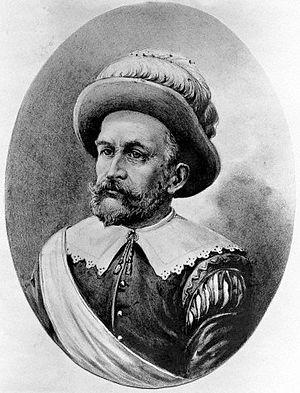
Pierre Minuit, Peter Minuit ou Pieter Minnewit, né à Wesel vers 1580, mort à Saint-Christophe le 5 août 1638, est le troisième gouverneur de la colonie de Nouvelle-Belgique devenue la Nouvelle-Néerlande.
Des réfugiés protestants wallons se sont installés dans le nouveau monde en Nouvelle-Néerlande ou Nouveau Païs-Bas, et ont contribué à la fondation de La Nouvelle-Amsterdam qui allait devenir plus tard la ville de New York. L'arrivée des premiers colons à Manhattan débuta au mois de mai 1623, avec le débarquement du Nieuw Nederlandt, navire transportant trente familles protestantes, principalement des familles wallonnes.
L'histoire de la ville de New York s'échelonne sur plusieurs siècles et commence, bien avant l'arrivée des premiers colons dans ce qui est maintenant Manhattan, avec l'occupation par les populations amérindiennes. Les tractations qui mènent New York à sa configuration actuelle, une division en cinq arrondissements : Manhattan, Queens, Brooklyn, le Bronx et Staten Island, ne remontent qu'à la toute fin du XIXᵉ siècle et à la première moitié du XXᵉ siècle. Avant cette consolidation, la ville qui connaît de nombreuses crises, est le théâtre de divers conflits, mais réussit tout de même à gagner progressivement en importance, au point de constituer aujourd'hui la plus grande ville des États-Unis et l'une des métropoles les plus importantes et les plus dynamiques du monde, démographiquement mais aussi en tant que centre décisionnel de premier plan et de capitale mondiale de la finance et de la Bourse.
Manhattan est l'un des cinq arrondissements de New York, les quatre autres étant le Bronx, Queens, Brooklyn et Staten Island. Il correspond en majeure partie à l'île de Manhattan, d'une superficie de 58,8 km², entourée par le fleuve Hudson à l'ouest, l'Upper New York Bay au sud, l'East River à l'est et la Harlem River au nord.